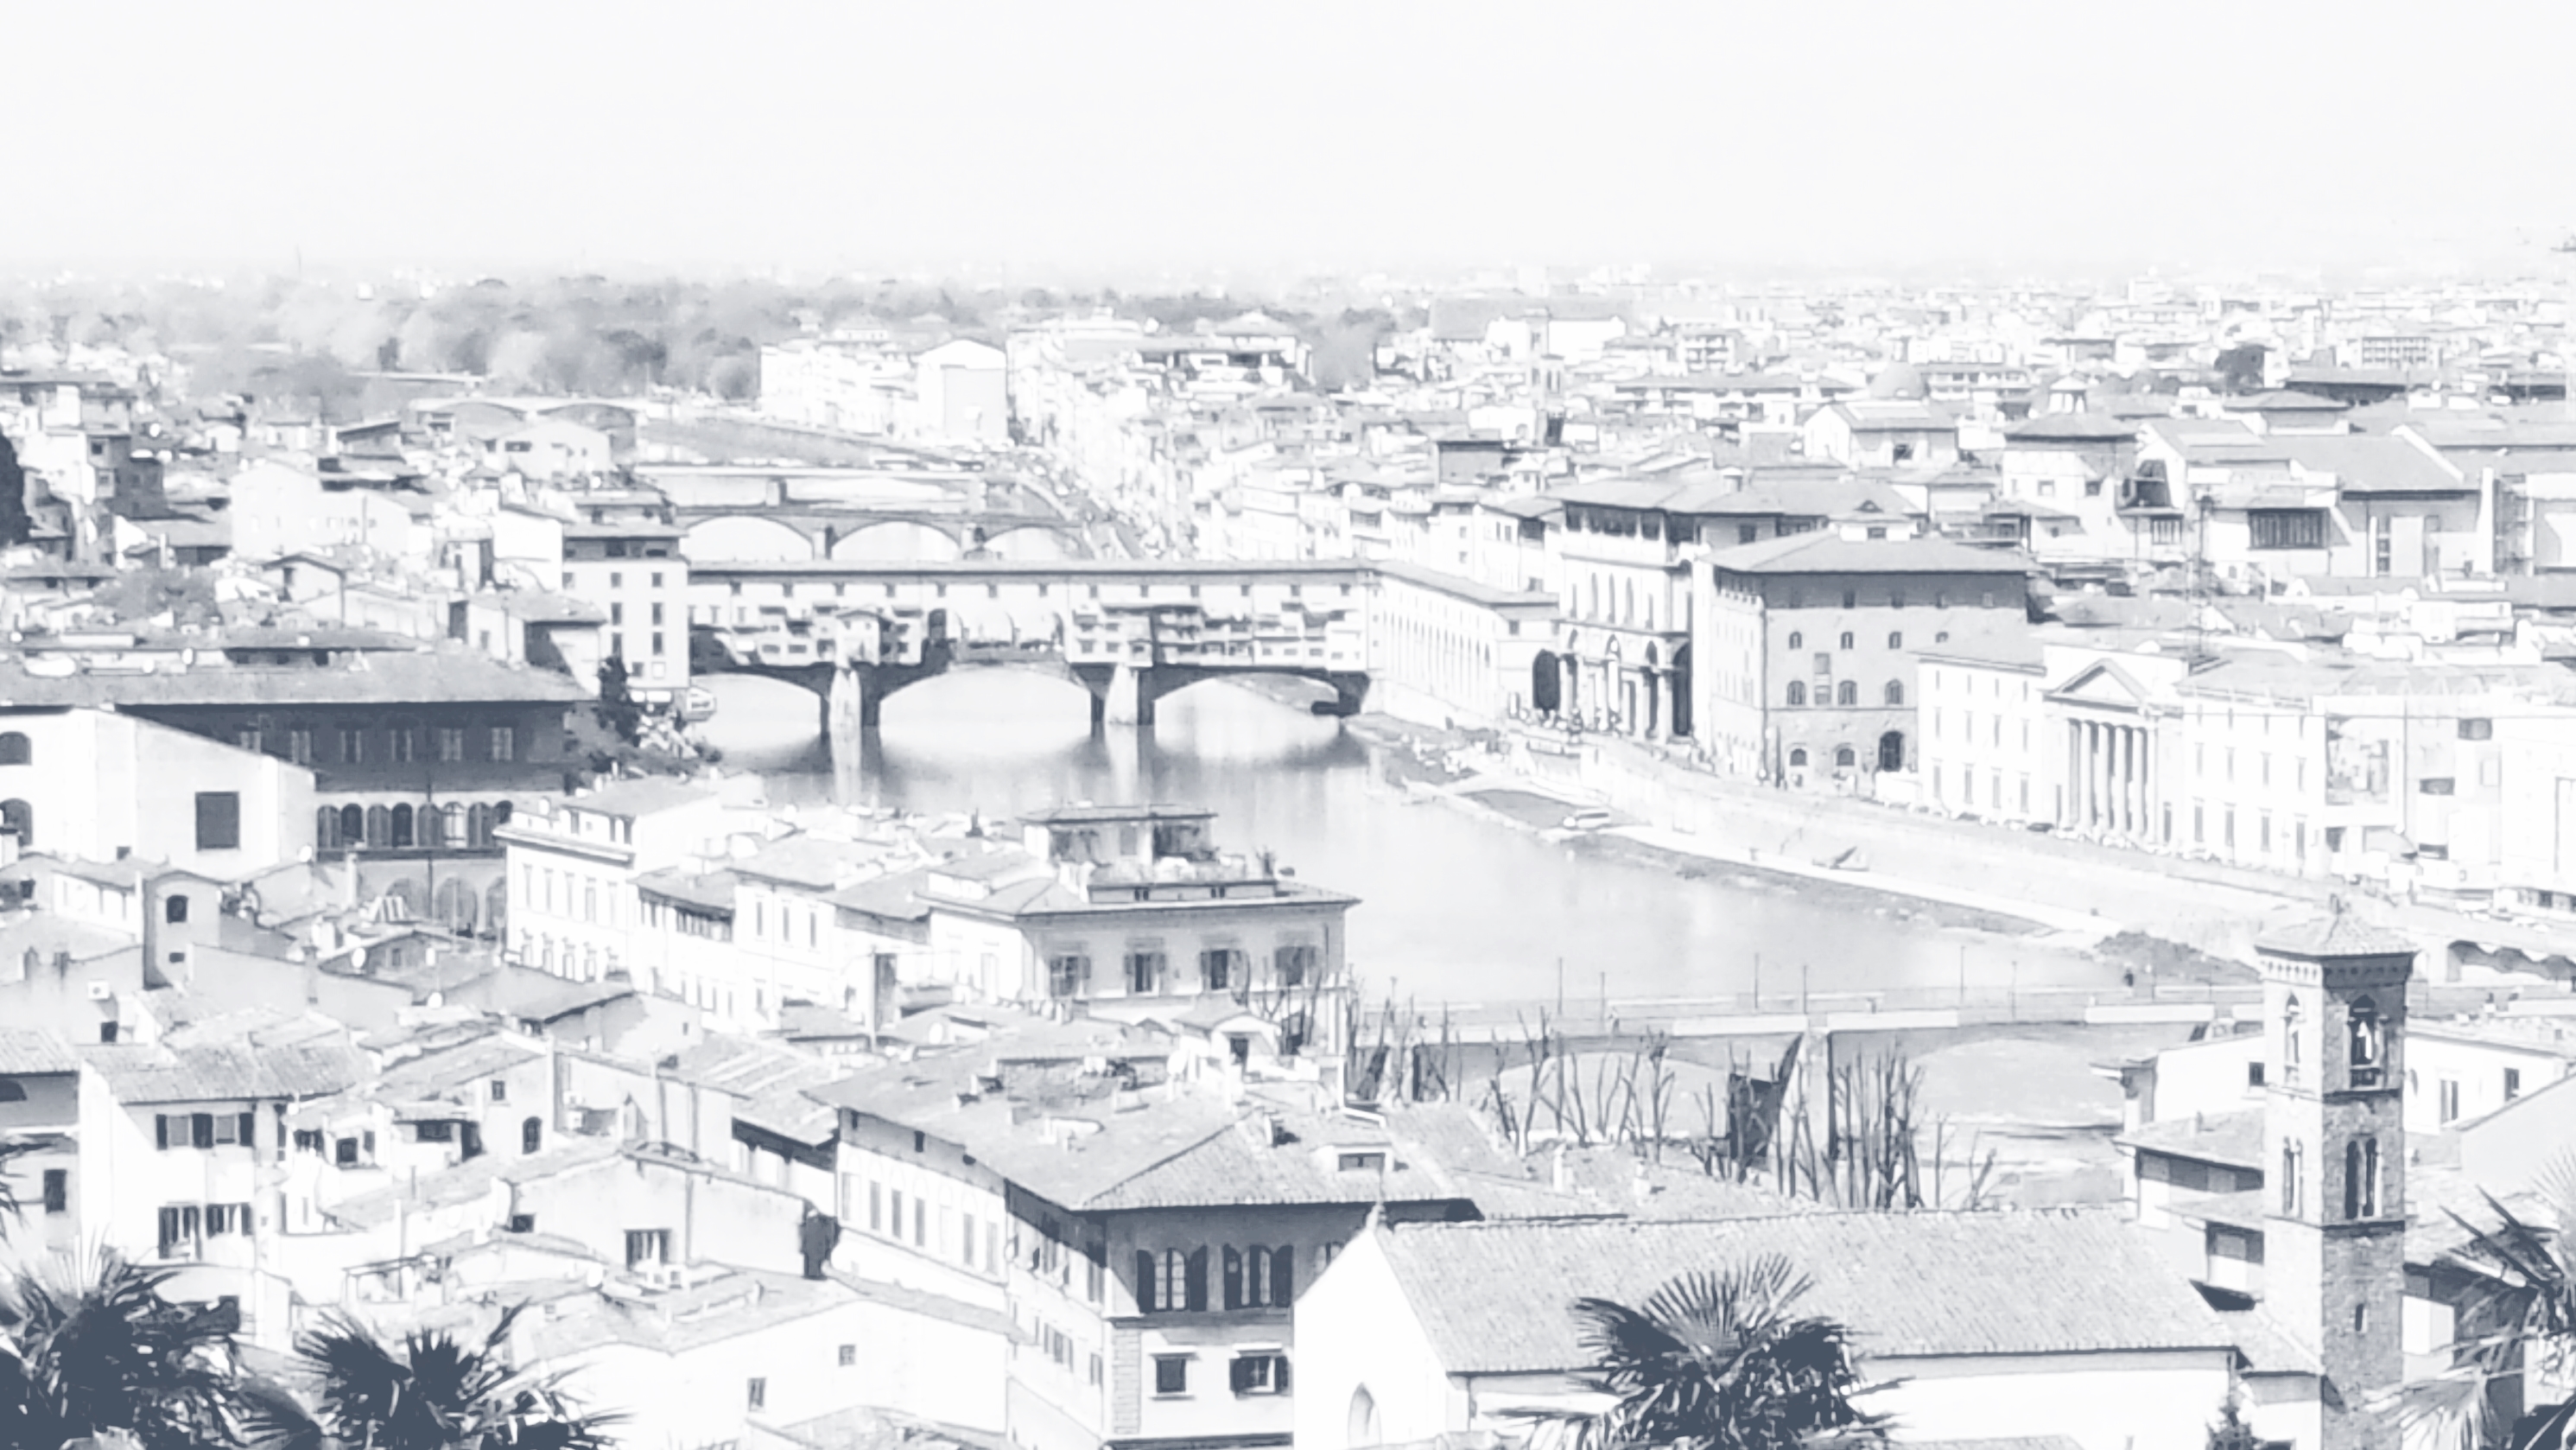
city, town, residential area, neighbourhood, architecture, building, monochrome, suburb, black and white